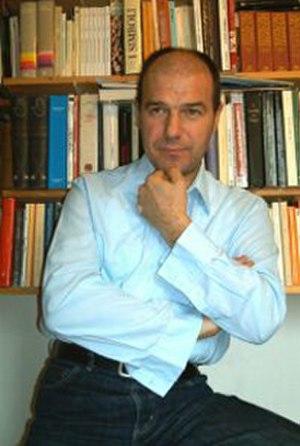
L'écrivain Giordano Berti dans sa bibliothèque Italiano: Lo scrittore italiano Giordano Berti nella sua biblioteca